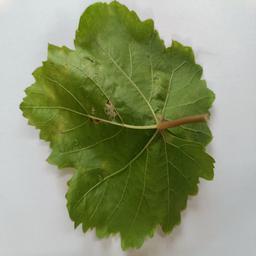
Label: Downy Mildew